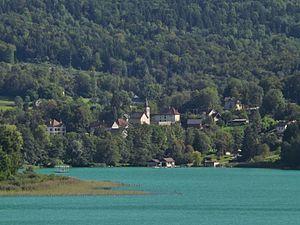
Vue panoramique du village de Lépin-le-Lac, depuis la rive opposée du lac d'Aiguebelette, près de Chambéry en Savoie.
Lépin-le-Lac est une commune française située dans le département de la Savoie, en région Auvergne-Rhône-Alpes.